Washington Monument

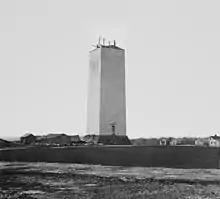
The partially completed monument, photographed by Mathew Brady,

Construction continued until 1854, when donations ran out and the monument had reached a height of . At that time a memorial stone that was contributed by Pope Pius IX, called the Pope's Stone, was destroyed by members of the anti-Catholic, nativist American Party, better known as the "Know-Nothings", during the early morning hours of (a priest replaced it in 1982 using the Latin phrase "A Roma Americae" instead of the original stone's English phrase "Rome to America"). Economic and political conditions of the time caused public contributions to the Washington National Monument Society to cease, so they appealed to Congress for money.